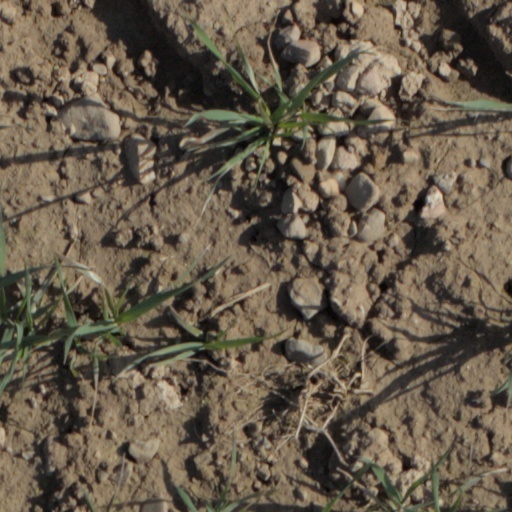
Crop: wheat